John Marshall School

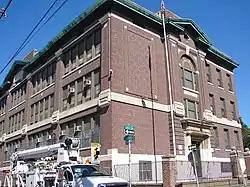
John Marshall School, September 2010

The John Marshall Elementary School is a historic elementary school that is located in the Frankford neighborhood of Philadelphia, Pennsylvania. It is part of the School District of Philadelphia.